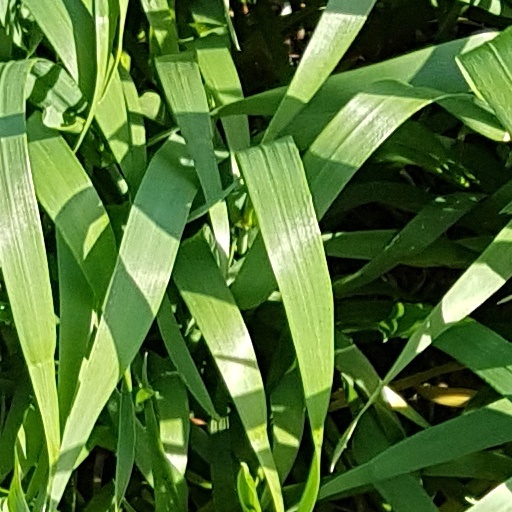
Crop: wheat